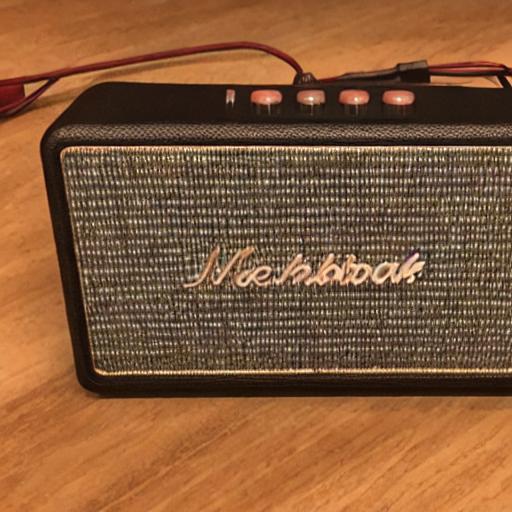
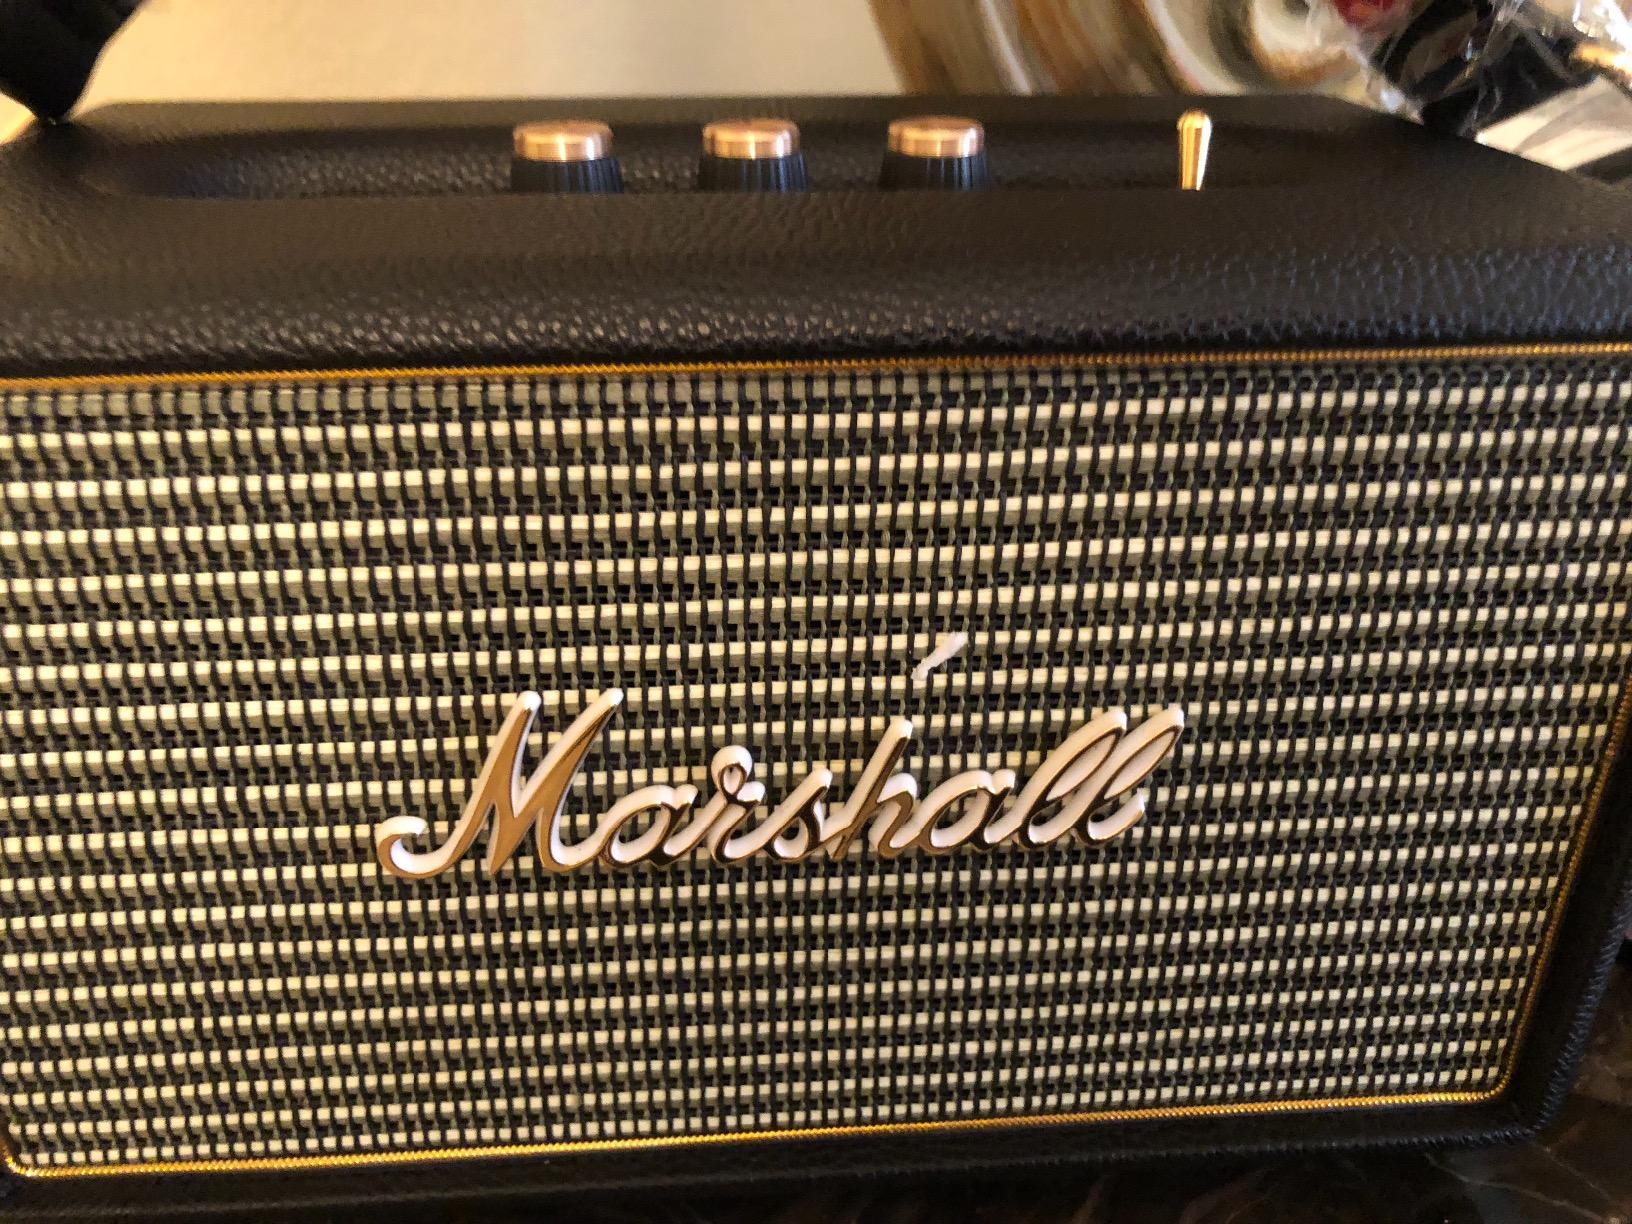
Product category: speaker
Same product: no